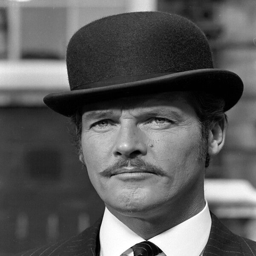
actor as film character in supernatural film .